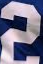
Number: 2